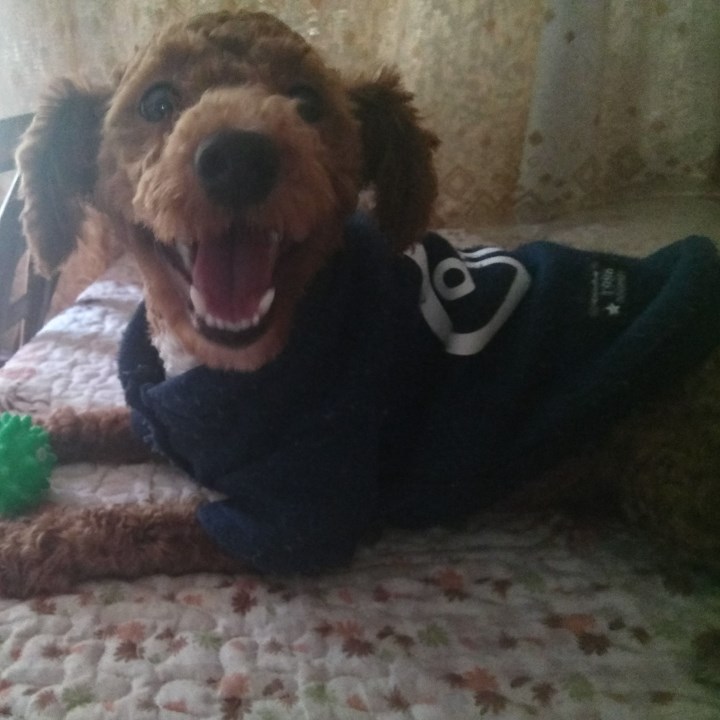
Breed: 2925-n000114-toy_poodle